Thanos (Marvel Cinematic Universe)

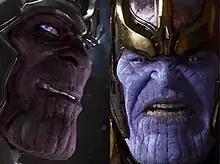
Thanos' physical appearance changed for nearly every one of his appearances. These images show what he looked like in The Avengers (2012) and Guardians of the Galaxy (2014).

Thanos' design changed drastically between his first appearance in "The Avengers" and his larger role in "Infinity War". With Brolin's first appearance in "Guardians of the Galaxy", motion capture technology was used to capture Brolin's facial features, with Thanos' skin also being changed to a darker shade of purple than it had been in "The Avengers". Advancements in CGI and motion capture technology allowed for the use of more of Brolin's features in "Infinity War" and "Endgame". The shade of purple for Thanos' skin was changed again for the films, now becoming lighter. In earlier appearances, Thanos had four scars on his cheeks and eleven lines on his chin, but the number of scars was reduced to three and the number of chin lines was reduced to nine with his "Infinity War" design update. The design of Thanos took into account the versions that appeared in previous films but were adjusted more towards Brolin's features, which also helped with matching his performance to the digital character.